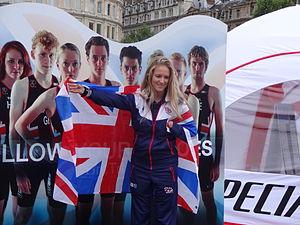
Faye McClelland née le 3 novembre 1979 à Londres est une triathlète handisport britannique, triple championne d'Europe et quadruple championne du monde de paratriathlon dans la catégorie TR4/TP4.